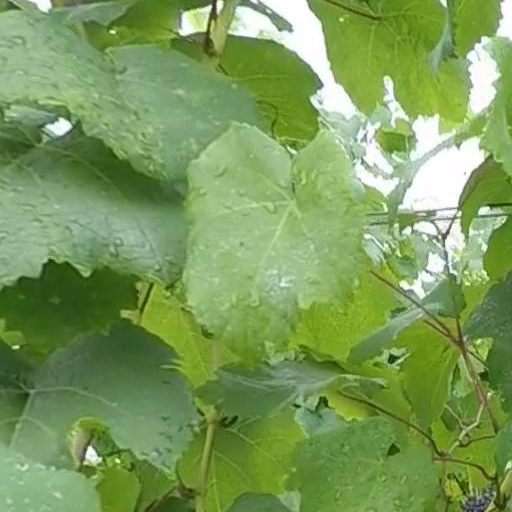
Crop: grape